Olga Terho

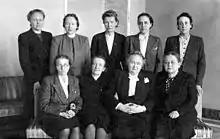
Female SKDL parliamentarians. Olga Terho on the left in the front row.

Olga Lydia Terho (née Virtanen) (July 23, 1910 - November 22, 2003) was a Finnish politician. She represented the Finnish People's Democratic League in the Eduskunta from 1945 to 1948.